CLIÉ

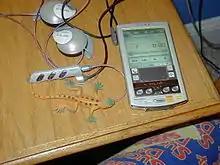
The CLIÉ N760C Audio with its included headphones and the Audio Player program.

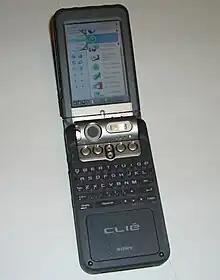
A Sony CLIÉ PEG-NZ90 Personal Entertainment Organiser model featuring a respectable multimedia specification.

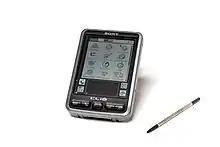
Sony CLIÉ PEG-SL10

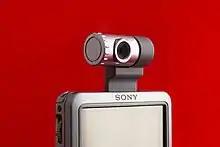
Sony PEGA-MSC1 digital camera connected to the Clié PEG-SJ20

CLIÉ is a series of personal digital assistants (PDAs) running the operating system (OS) "Palm OS", developed and marketed by Sony from 2000 to 2005. The devices introduced many new features to the PDA market, such as a jog dial (or jog wheel) interface, high-resolution displays, and Sony technologies like Memory Stick slots and ATRAC3 audio playback. Most models were designed and manufactured in Japan.